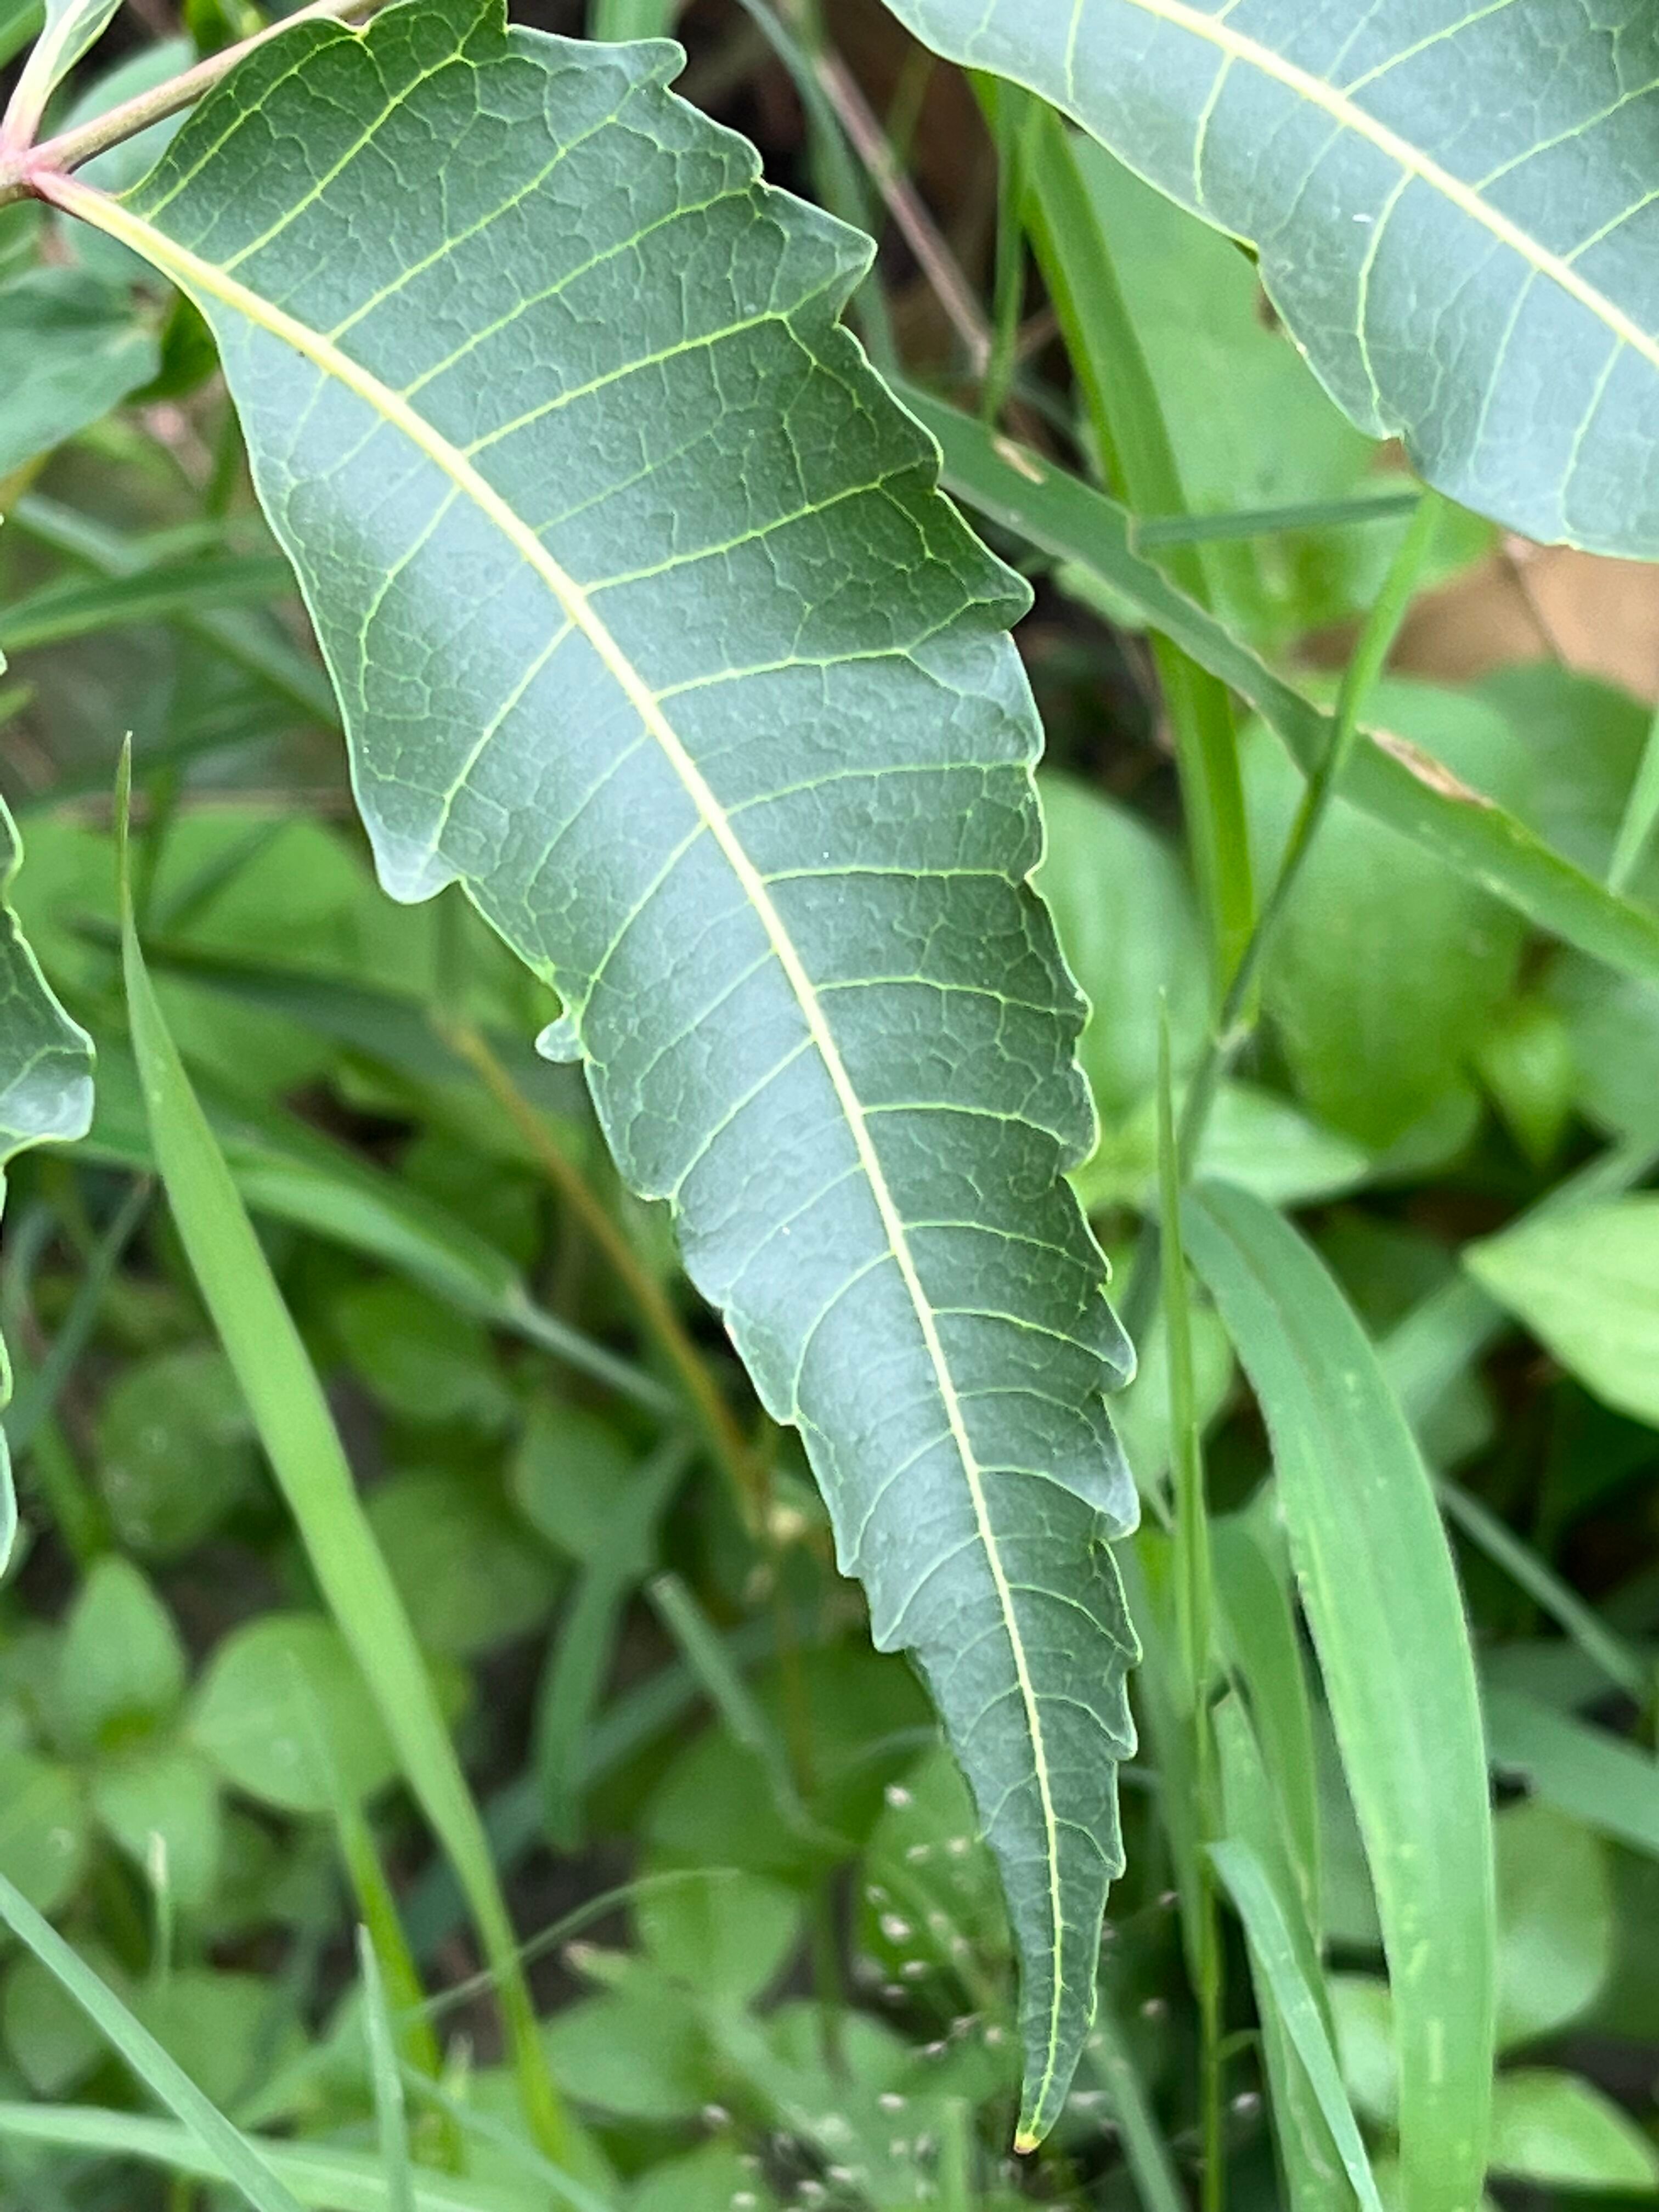
Plant species: azadirachta-indica